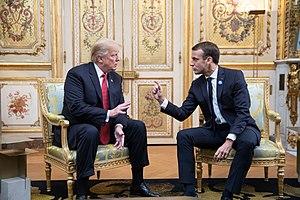
The Dangerous Case of Donald Trump est un livre sorti en 2017 et édité par Bandy X. Lee, une psychiatre américaine, contenant des essais de 27 psychiatres, psychologues et autres professionnels de la santé mentale, sur la santé mentale du président des États-Unis Donald Trump.